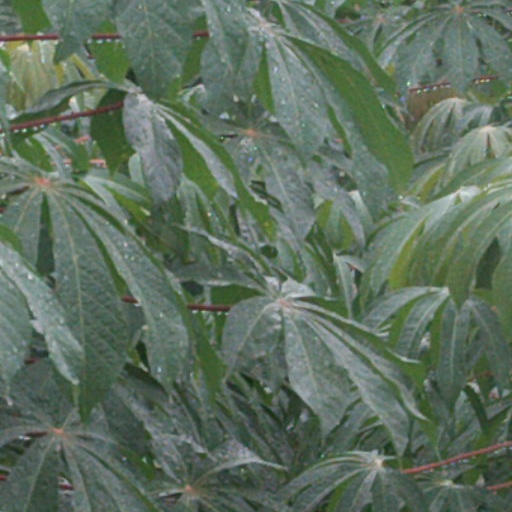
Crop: cassava